Ortolan bunting

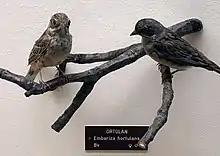
Ortolan bunting bird mount preparation

The ortolan bunting was described by the Swedish naturalist Carl Linnaeus in 1758 in the tenth edition of his "Systema Naturae" and retains its original binomial name of "Emberiza hortulana". The species is monotypic. A molecular phylogenetic study of the buntings published in 2008 found that the ortolan bunting is most closely related to Cretzschmar's bunting ("Emberiza caesia").